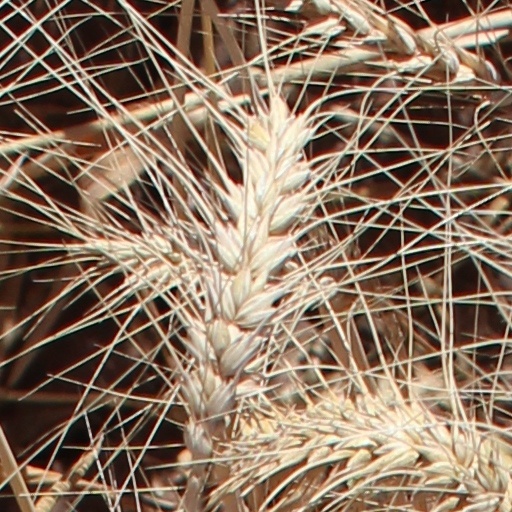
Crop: wheat